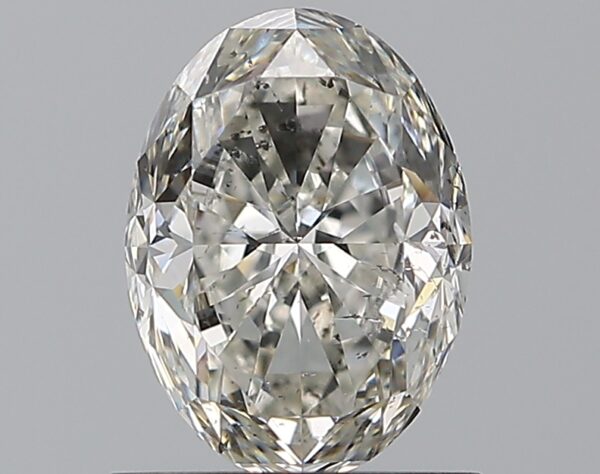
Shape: oval
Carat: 1.2
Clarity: SI2
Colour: H
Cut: FG
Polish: EX
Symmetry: EX
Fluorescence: M
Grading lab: GIA
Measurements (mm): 7.48 x 5.47 x 3.93